MOS Technology 6502

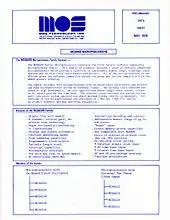
The May 1976 datasheet omitted the 6501 microprocessor that was in the August 1975 version.

The 6501/6502 introduction in print and at Wescon was a success. The press coverage got Motorola's attention, precipitating pricing adjustments and lawsuits. In October 1975, Motorola reduced the price of a single 6800 microprocessor from to . The system design kit was reduced to and it now came with a printed circuit board. On November 3, 1975, Motorola sought an injunction in Federal Court to stop MOS Technology from making and selling microprocessor products. They also filed a lawsuit claiming patent infringement and misappropriation of trade secrets. Motorola claimed that seven former employees joined MOS Technology to create that company's microprocessor products.